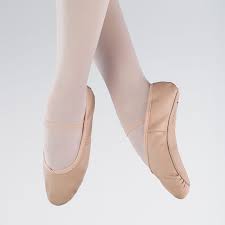
Label: Ballet Flat